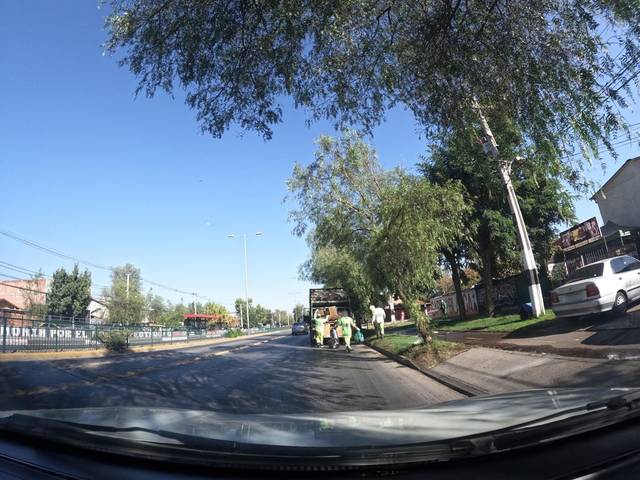
Region: Chile
Coordinates: -33.47, -70.57